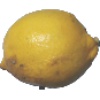
Label: lemon